Chariotry in ancient Egypt

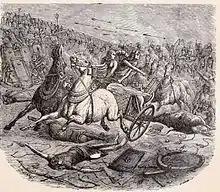
Egyptian War Chariot

The Egyptian chariots were made using a more flexible wood and leather, compared to the solid wood frame used by the Hyksos Chariots. Early chariots featured axels in the front or middle of the platform, however the Egyptians moved the axel to the back. This increased speed maneuverability, and stability for the chariots. This enabled them to be faster and stronger when compared to the Hyksos Chariots, which may have played a large part in the military campaigns carried out.